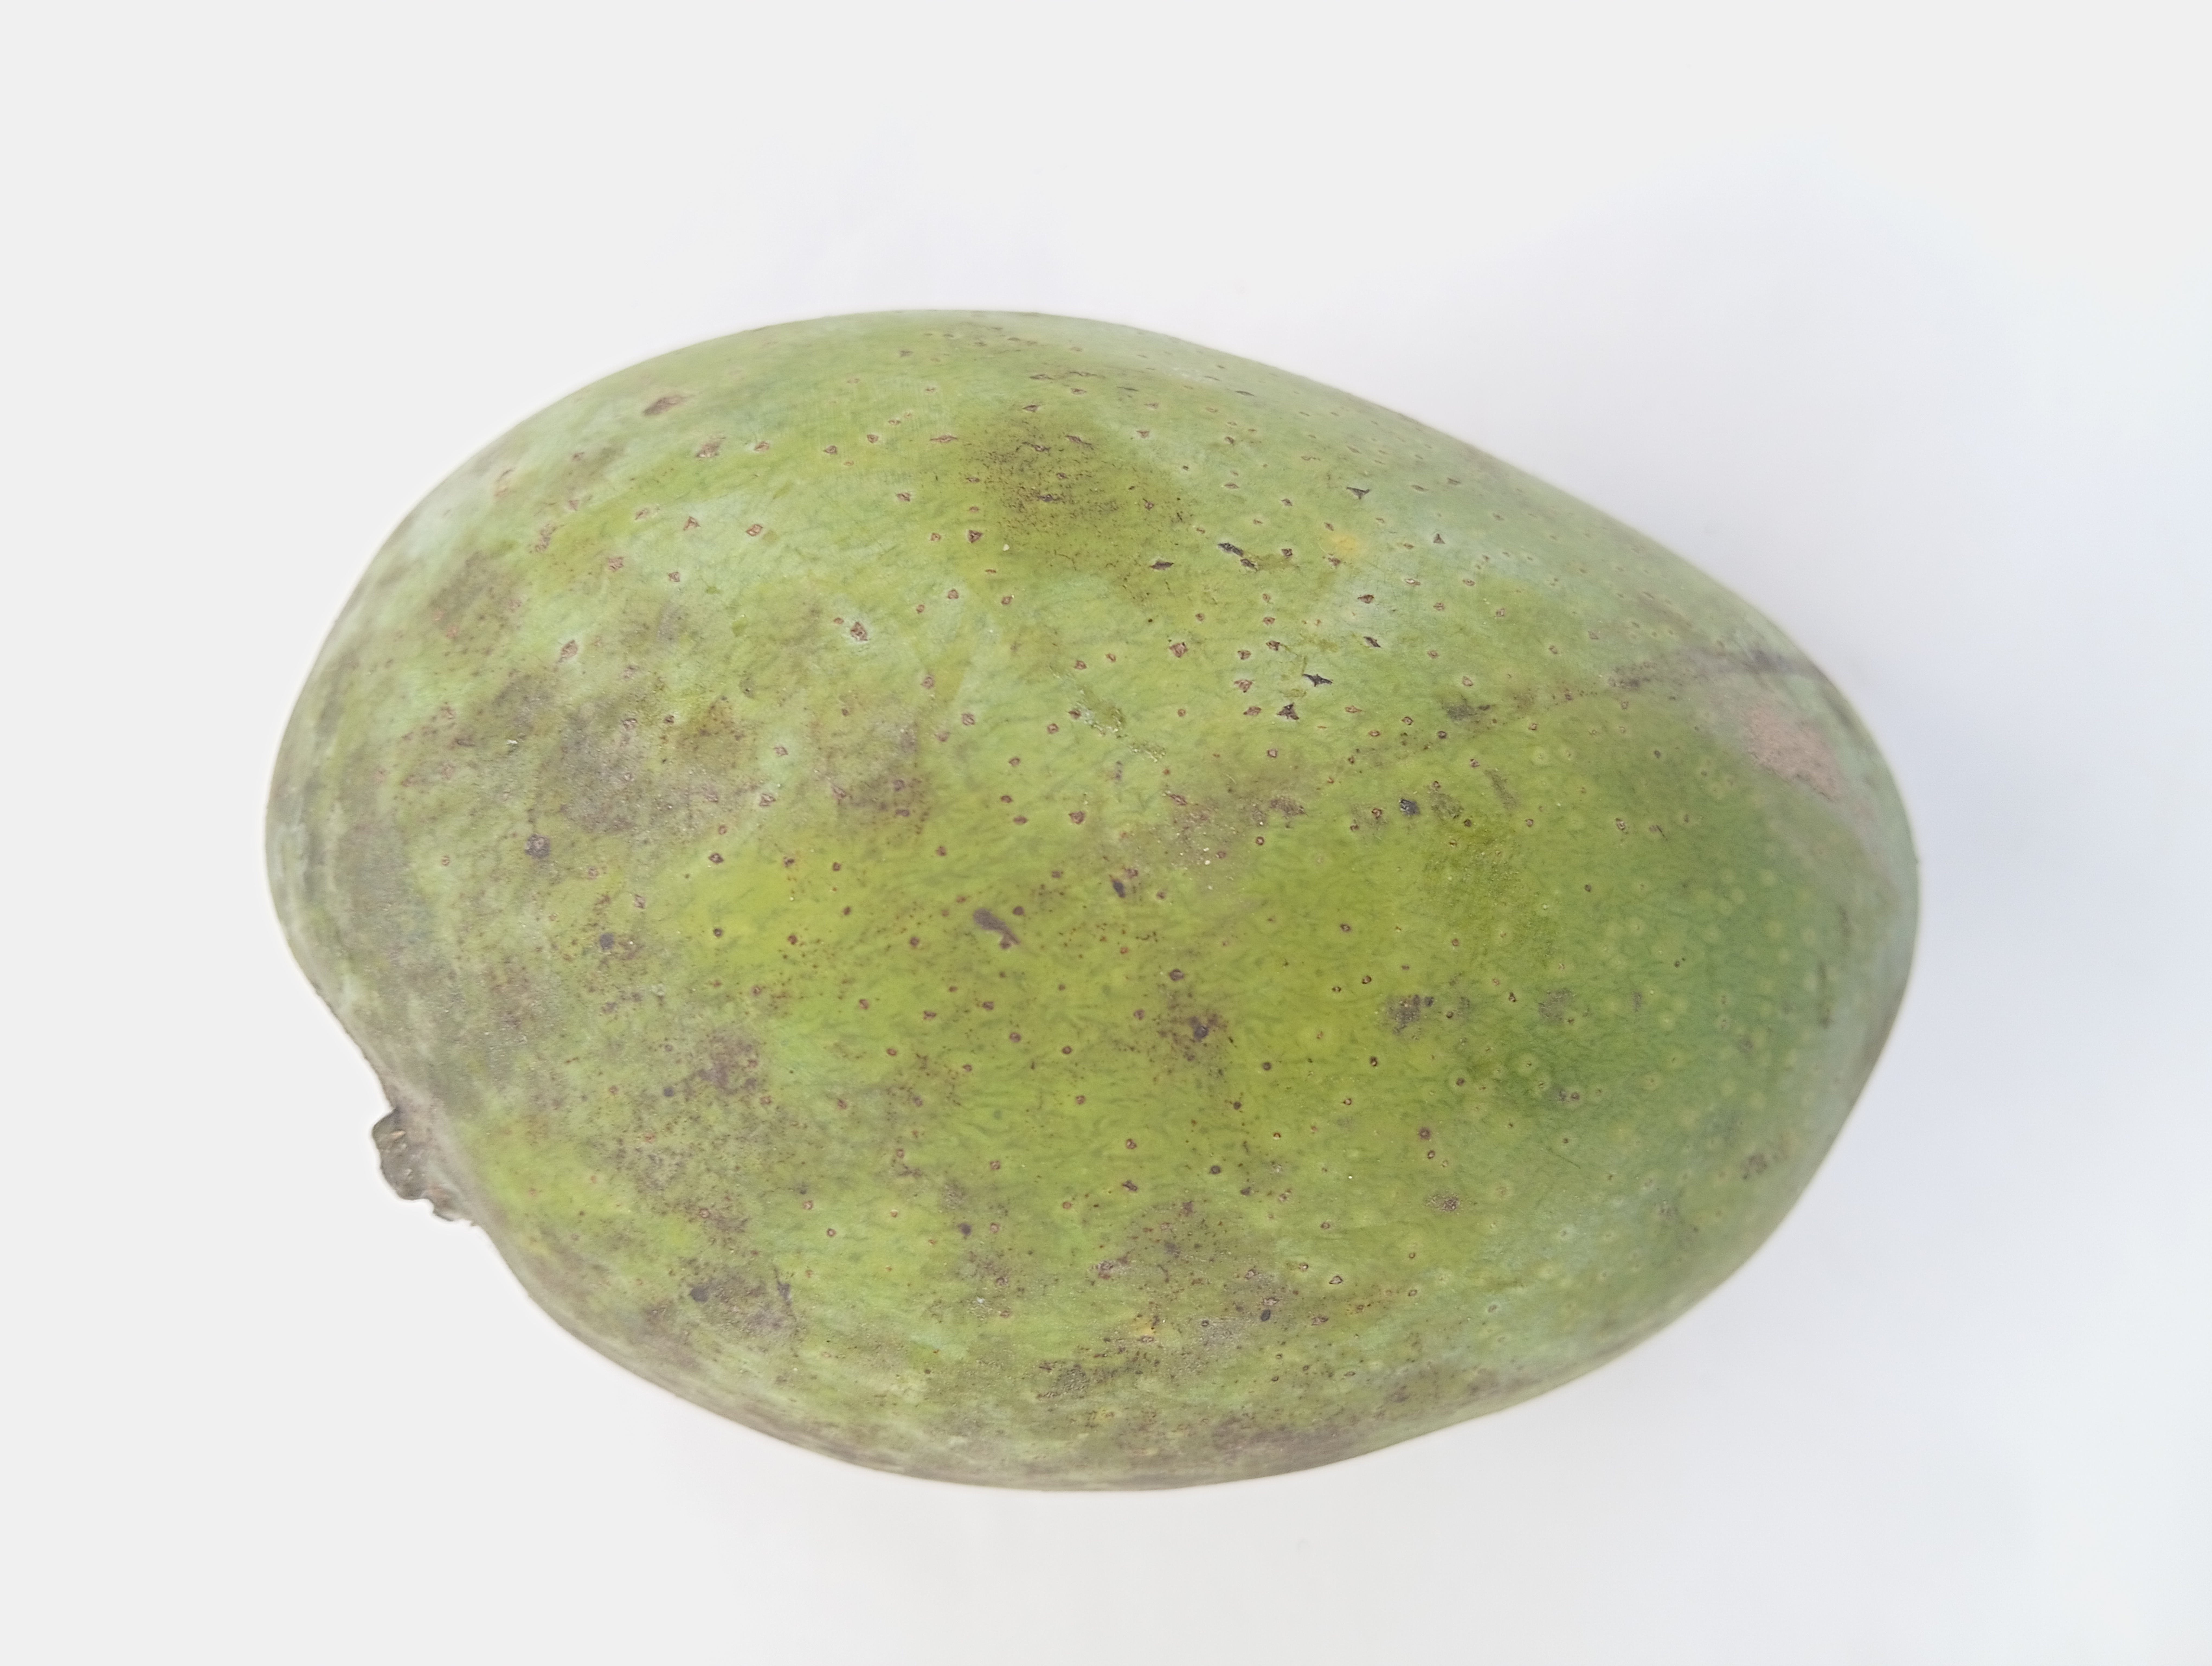
Mango variety: Fazli